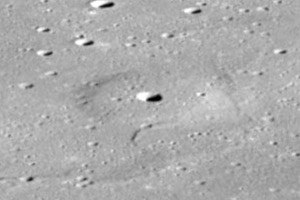
Donna (månekrater)
Donna er et lille krater på Månen. Det befinder sig på Månens forside i den østlige halvdel af Mare Tranquillitatis og er navngivet efter et italiensk pigenavn.